Nick Bilton

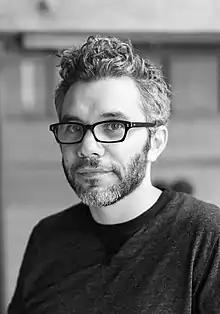
Nick Bilton in 2014

Nick Bilton is a British-American journalist, author, and filmmaker. He is currently a special correspondent at "Vanity Fair", author of several New York Times-bestselling books, and screenwriter.